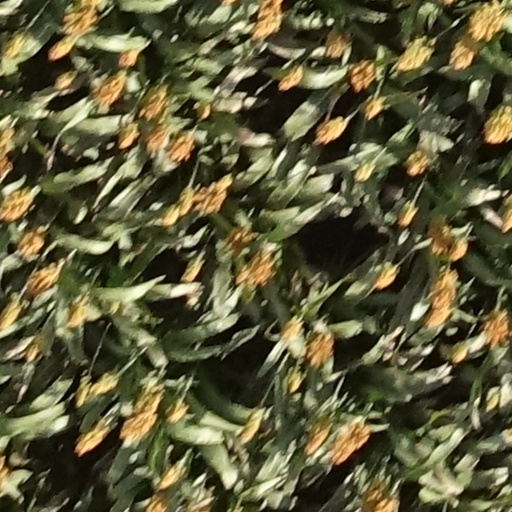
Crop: sorghum